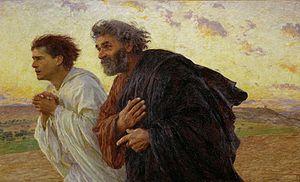
Les récits du tombeau vide relatent, dans les quatre évangiles canoniques, l'épisode au cours duquel les Saintes Femmes trouvent la tombe de Jésus de Nazareth vide, sans le cadavre de celui-ci, au cours du dimanche suivant son crucifiement.